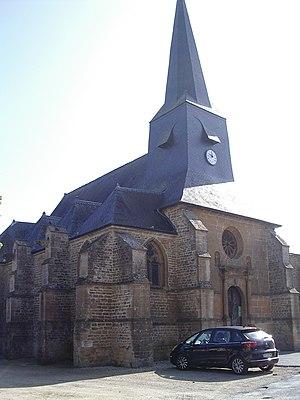
L'église Saint-Pierre est une église catholique située à Villers-Semeuse, en France.
Villers-Semeuse est une commune des Ardennes de 3 594 habitants dans la région Grand Est.
Villers-devant-Mézières est une localité de Villers-Semeuse et une ancienne commune française, située dans le département des Ardennes en région Grand Est.